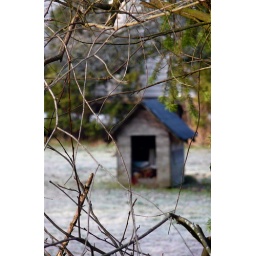
in the dog house